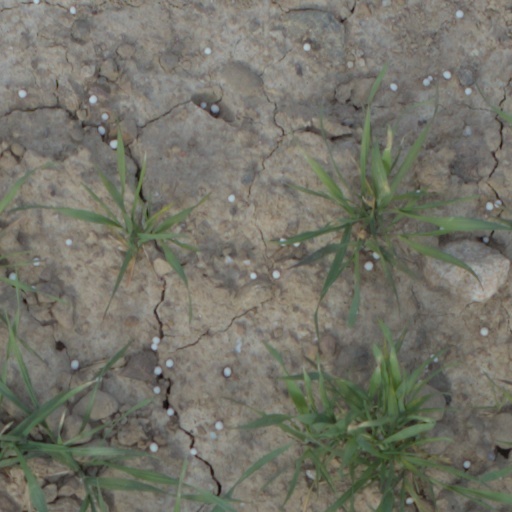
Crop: wheat